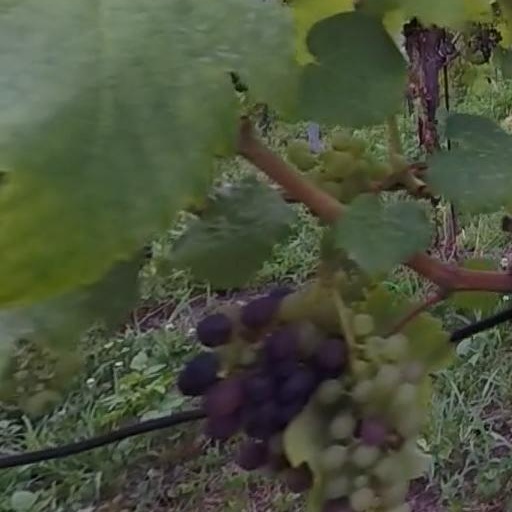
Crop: grape